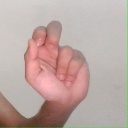
अक्षर: ढ